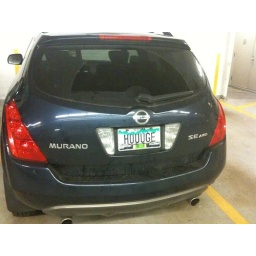
If your license plate says Huuuge, maybe you shouldn't park in a spot marked "small car only". Maybe.